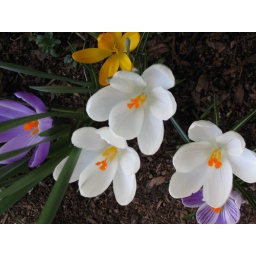
Growing by the sidewalk down the street from my office building.